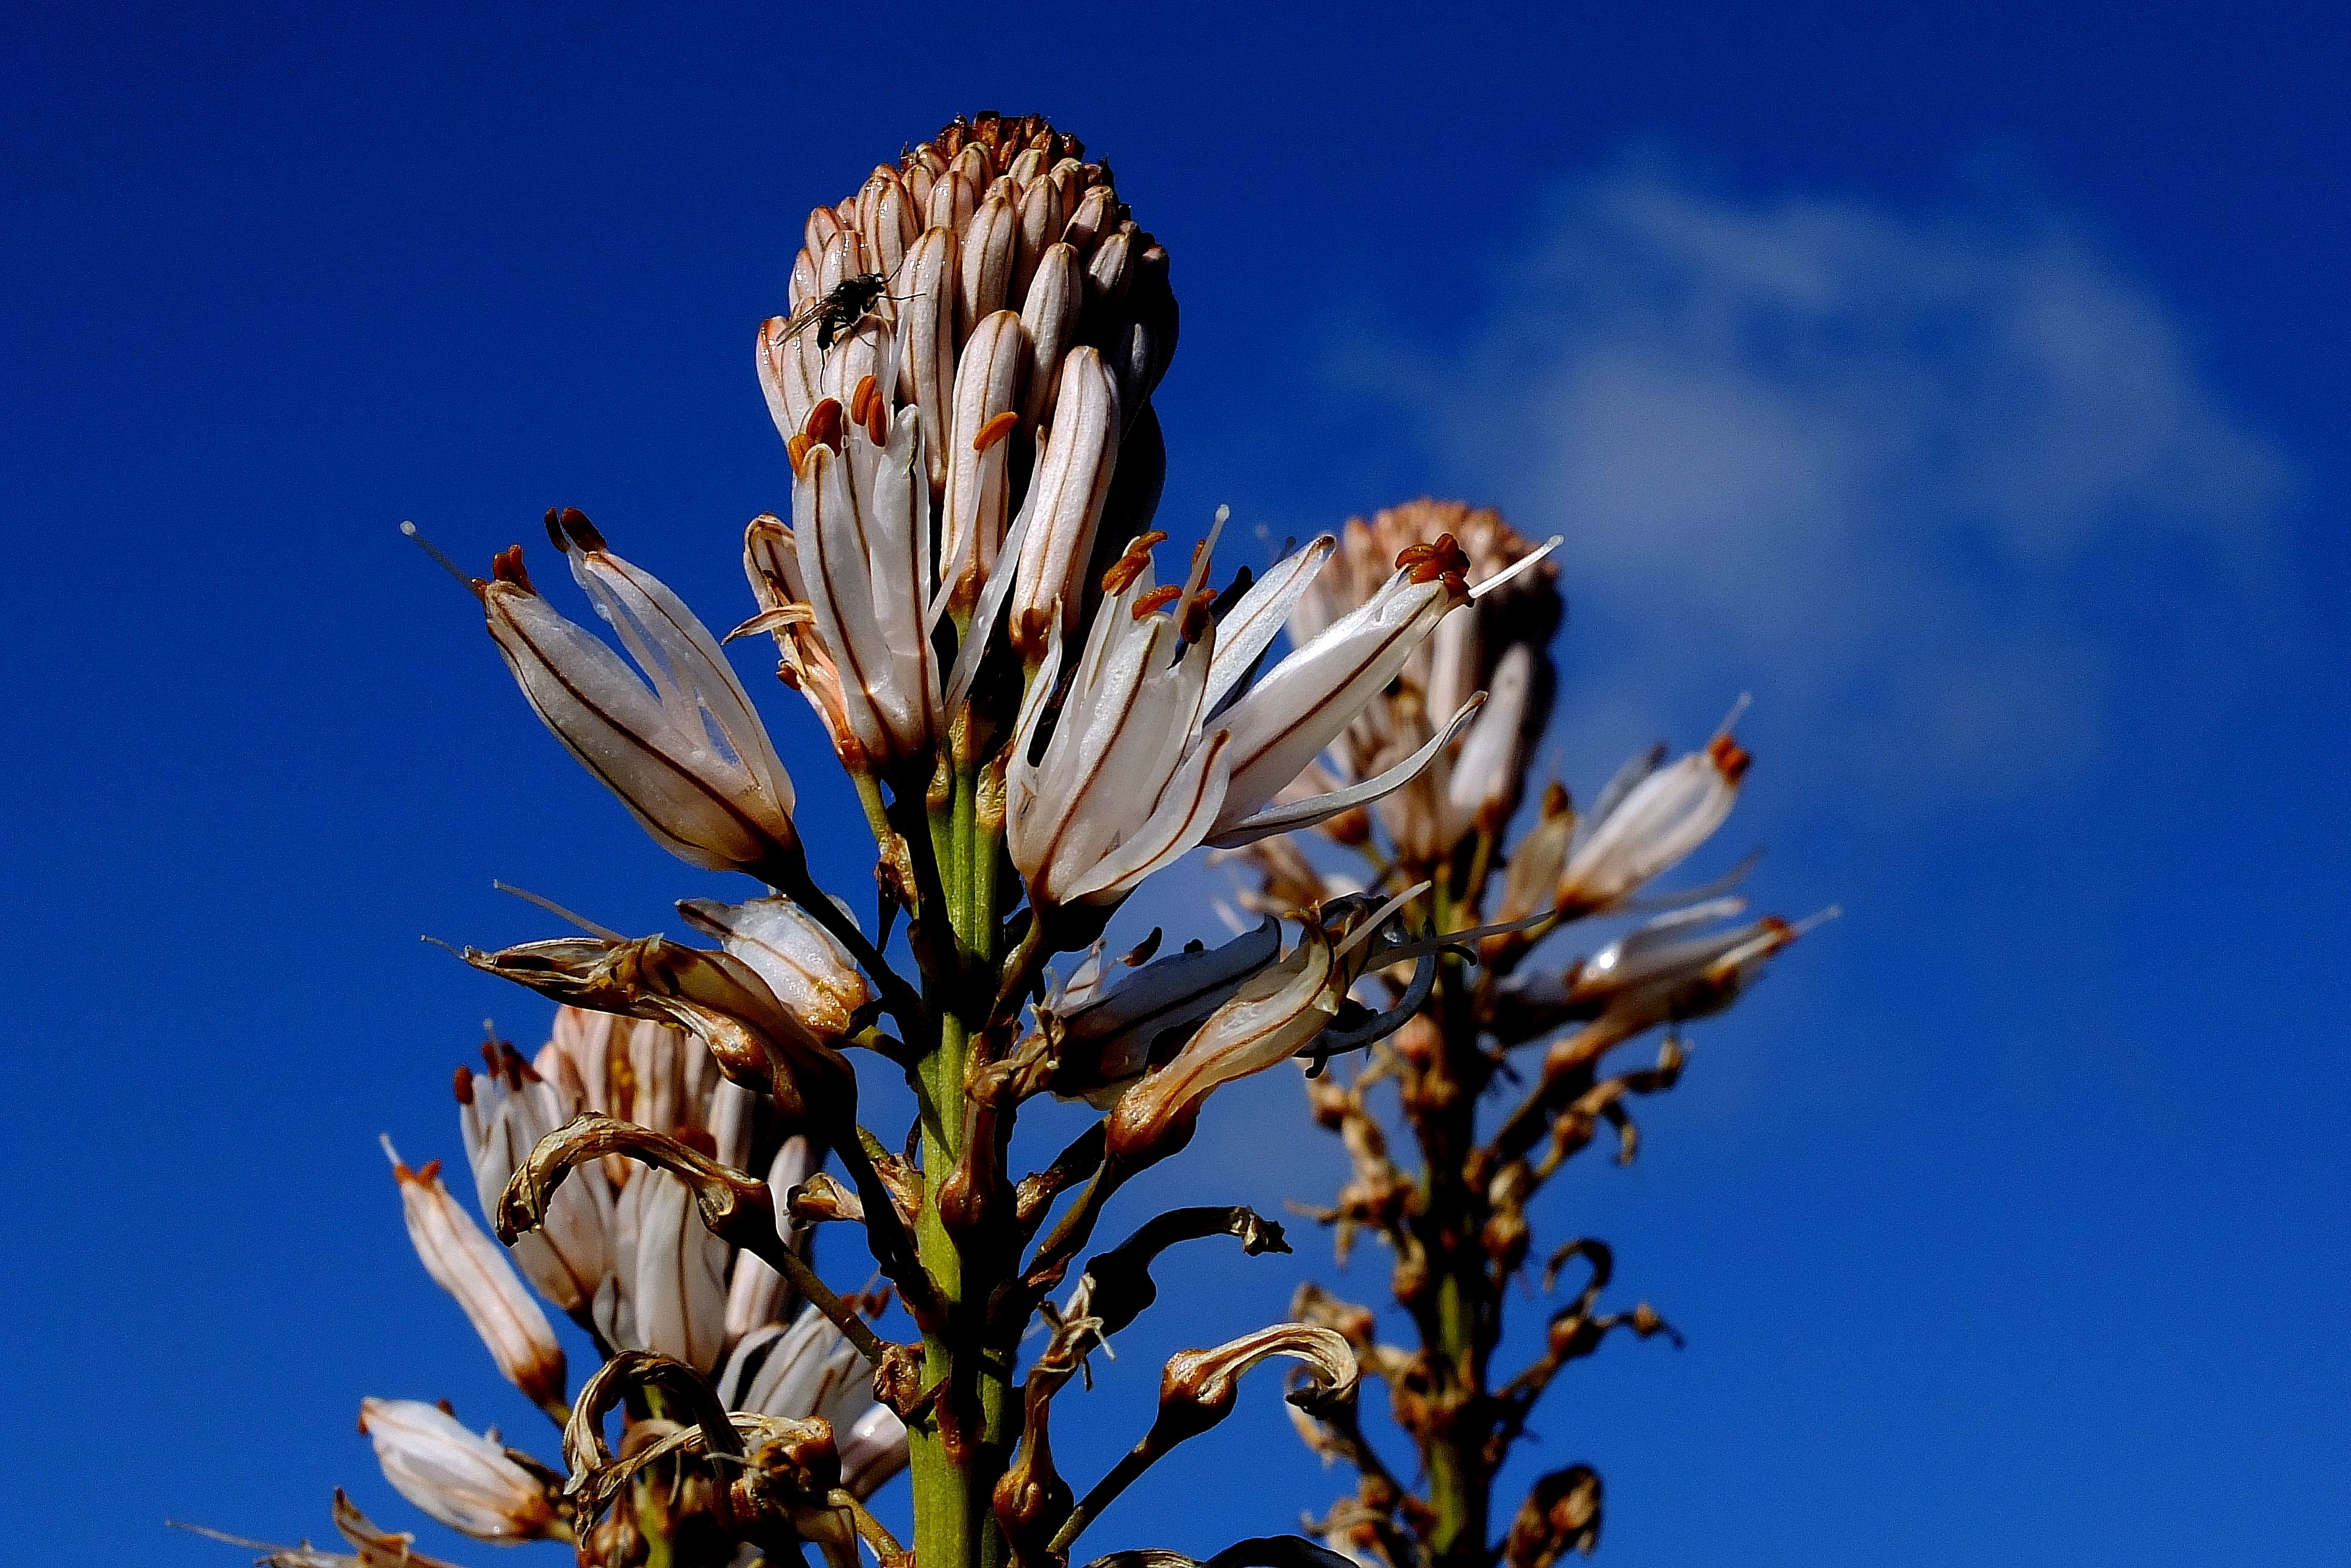
tree, nature, grass, branch, blossom, plant, sky, sunlight, leaf, flower, spring, macro, botany, flora, wildflower, flowers, naturaleza, flores, galicia, pontevedra, ecosystem, espana, ggl1, gaby1, fujifilmxs1, macro photography, pontevedragaliciaespa a, flowering plant, grass family, land plant